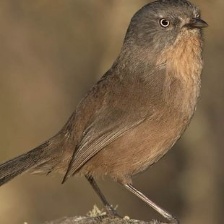
Species: WRENTIT
Scientific name: CHAMAEA FASCIATA